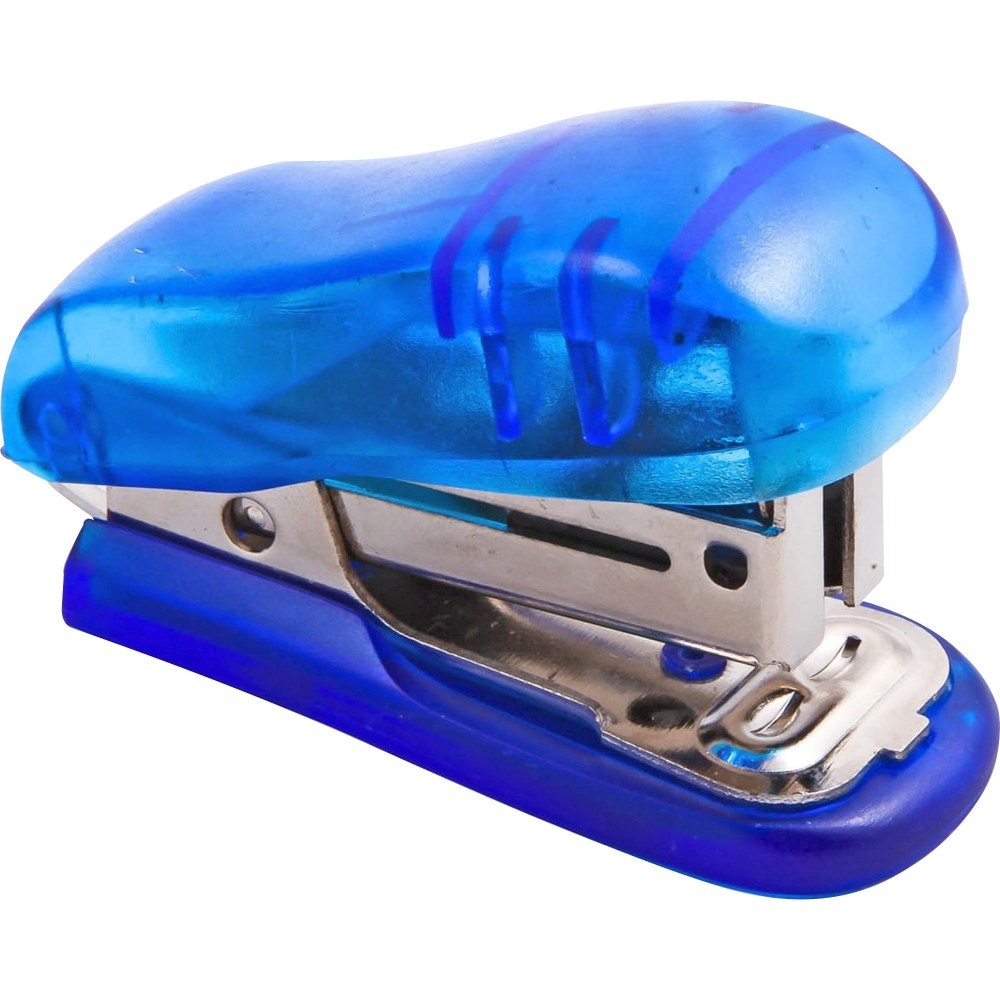
Baumgartens Translucent Plastic Mini Staplers - Mini - Assorted
Uses standard staples; built-in staple remover Holds 65 staples Lightweight; ergonomic Perfect for locker, briefcase, purse or school kit Assorted colors Application/Usage : Paper School Cardboard Assembly Required : No Brand Name : Baumgartens Color : Assorted Color Family : Assorted Country of Origin : CN Features : Lightweight Ergonomic Staple Remover Manufacturer : Baumgartens Manufacturer Part Number : 26510 Manufacturer Website Address : www.b3.net Marketing Information : Handy translucent plastic mini staplers fit just about anywhere. No need to look for smaller staples, since they use standard sized staples. Come in assorted colors of teal, purple and magenta. Staple over 65 times before you need to refill. Display tub includes 16 mini staplers. Material : Plastic Material Family : Plastic Packaged Quantity : 1 Each Packaging : 1 Product Color : Assorted Product Material : Plastic Product Name : Mini Stapler Mini Assorted Colors Product Type : Manual Stapler Quantity : 1 Recycled : No Refurbished : N Staple Capacity : 65 Staple Type : Standard Weight (Approximate) : 1.60 oz Safety Warning : WARNING: Cancer www.P65Warnings.ca.gov
Brand: Baumgartens
Category: Office Supplies > Office Instruments > Staplers > Mini Staplers